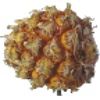
Label: pineapple_mini